Trail

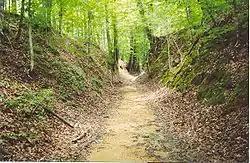
The Natchez Trace is a trail, that was created and used by Native Americans in the United States for centuries, and was later used by early European and Americans.

In New Zealand, the terms track or walkway are used almost exclusively except when referring to cross-country skiing: "walkways vary enormously in nature, from short urban strolls, to moderate coastal locations, to challenging tramps [hikes] in the high country [mountains]". Walkway is used similarly in St. John's, Newfoundland, Canada, where the "Grand Concourse", is an integrated walkway system.